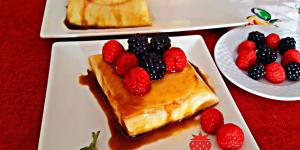
pastel de pina con gelatina y sobaos